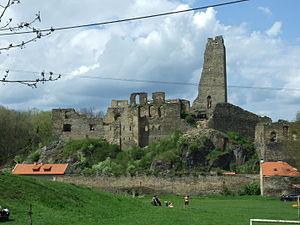
Le château d'Okoř est une forteresse médiévale, dont les ruines s'élèvent sur un promontoire rocheux qui surplombe le village d'Okoř. Il est situé à 14 km au nord-ouest du centre de Prague, dans la région de Bohême-Centrale, en République tchèque.